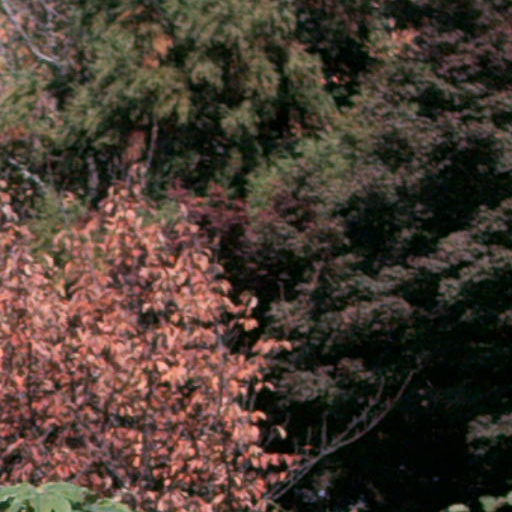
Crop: cassava